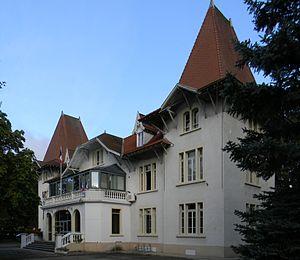
Mairie de Charvieu-Chavagneux.
Charvieu-Chavagneux est une commune française située dans le département de l'Isère, en région Auvergne-Rhône-Alpes.